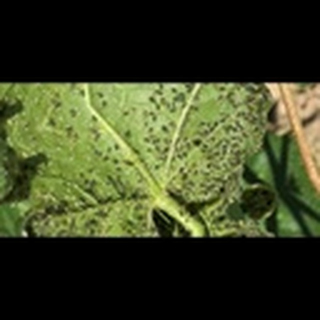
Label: cotton_aphids